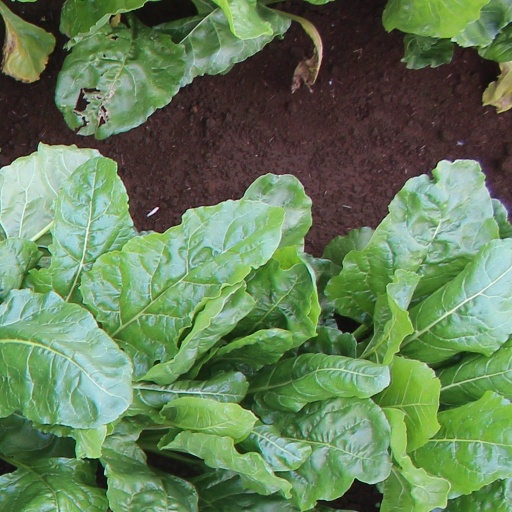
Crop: sugar beet